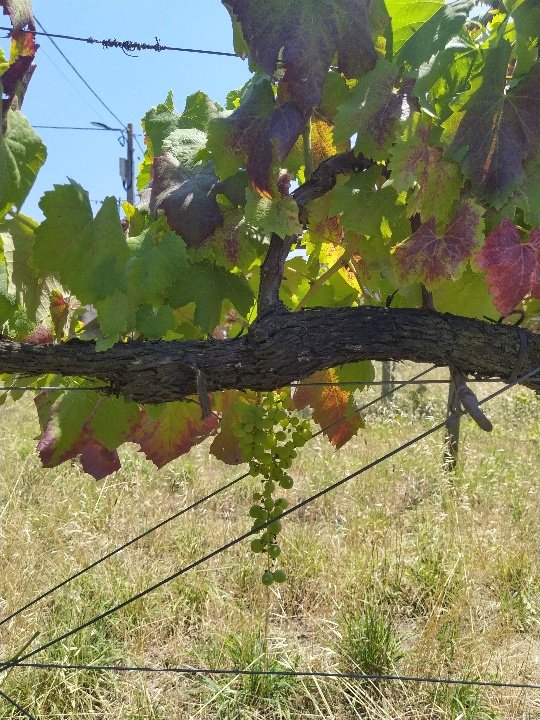
Berries visible: 34
Grape clusters: 1